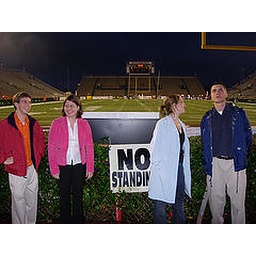
James, Me, Lindsey, and Michael, standing in front of a &amp;quot;No Standing&amp;quot; sign before the GMAC Bowl